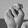
ASL letter: N